Kadmat Island

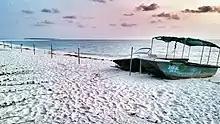
Boats on the beach of Kadmat

Kadmat Island, which belongs to the township of Kadmat Island of Aminidivi Tehsil. is the central most island of the Lakshadweep archipelago. It is in the shape of a tear drop, with area and is located on a coral reef. With a length of from north to south and a maximum width of and it is the longest island in the Amindivi group.